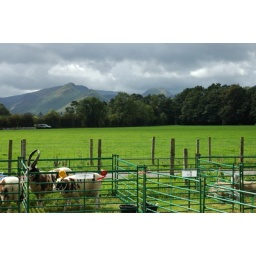
On the Monday we went to the Keswick Show - horse jumping, sheep judging etc in lovely surroundings